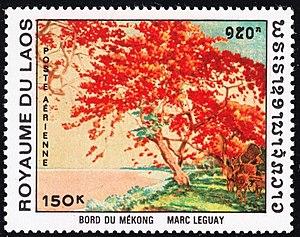
tableau de marc Leguay ""arbre Flamboyant"" (timbre du Laos 1970)"
Marc Leguay, né le 10 janvier 1910 à Charleville et mort le 22 mai 2001 à Ban Kô Nong Saeng, est un peintre français qui a vécu au Laos de 1936 à 1975. Ses peintures sont connues en France et en dehors de son pays d'adoption principalement par l'intermédiaire des timbres-poste laotiens qu'elles ont illustrés à partir de 1951.